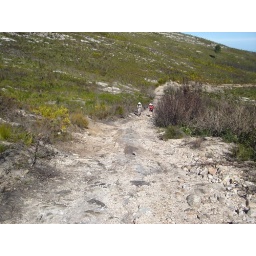
travelling on rough roads and over rocks